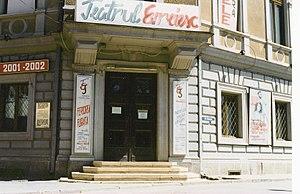
L’histoire des Juifs en Roumanie ou le territoire qui lui correspond est plus que bimillénaire. Située aux confins de l’Empire romain d’Orient dont elle tire son nom, la Roumanie compte originellement quelques familles juives de culture grecque. Des familles séfarades s’y installent au xviᵉ siècle, venues de l’Empire ottoman voisin mais c’est surtout avec l’arrivée d’immigrants ashkénazes au xixᵉ siècle que la communauté juive devient significative, sous l’angle démographique comme économique ou culturel. Fortement éprouvés par divers massacres au cours de la Seconde Guerre mondiale, les Juifs quittent massivement la Roumanie après celle-ci, émigrant principalement dans l’État d’Israël.